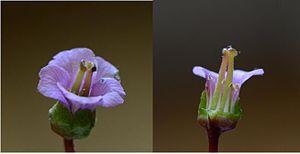
Bergenia crassifolia, fleur, coupe
Bergenia crassifolia, la Bergénie à feuilles charnues, ou Bergénie ou l'Oreille-d'Éléphant est une plante herbacées de la famille des Saxifragaceae, originaire de Sibérie, d'usage horticole. Le nom synonyme Bergenia cordifolia Sternb. encore employé, a dû laisser la place à Bergenia crassifolia Fritsch, seul accepté maintenant par The Plant List.